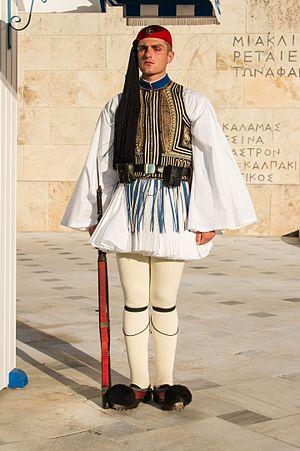
Evzone en tenue de cérémonie, Tombeau du Soldat Inconnu, Athènes, Grèce.